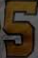
Number: 5